336th Fighter Squadron

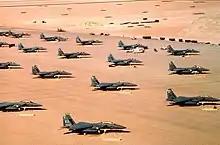
4th FW F-15Es in Southwest Asia in 1992.

Participated in initial attack on Iraq, 17 January 1991. During 1990–1994, shared quarterly rotation duties to Southwest Asia with 334th and 335th Fighter Squadrons.